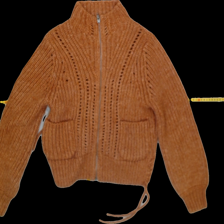
View: front
Type: Jacker
Category: Ladies
Brand: Not Applicable
Colors: Brown
Material: 66%wool 34%acryl
Trend: No trend
Stains: No
Price range: <50
Recommended usage: Export